Champagnac, Charente-Maritime

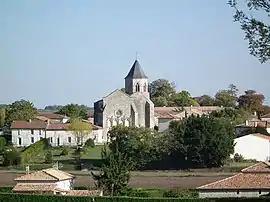
A general view of Champagnac

Champagnac is a commune in the Charente-Maritime department in the Nouvelle-Aquitaine region in southwestern France.